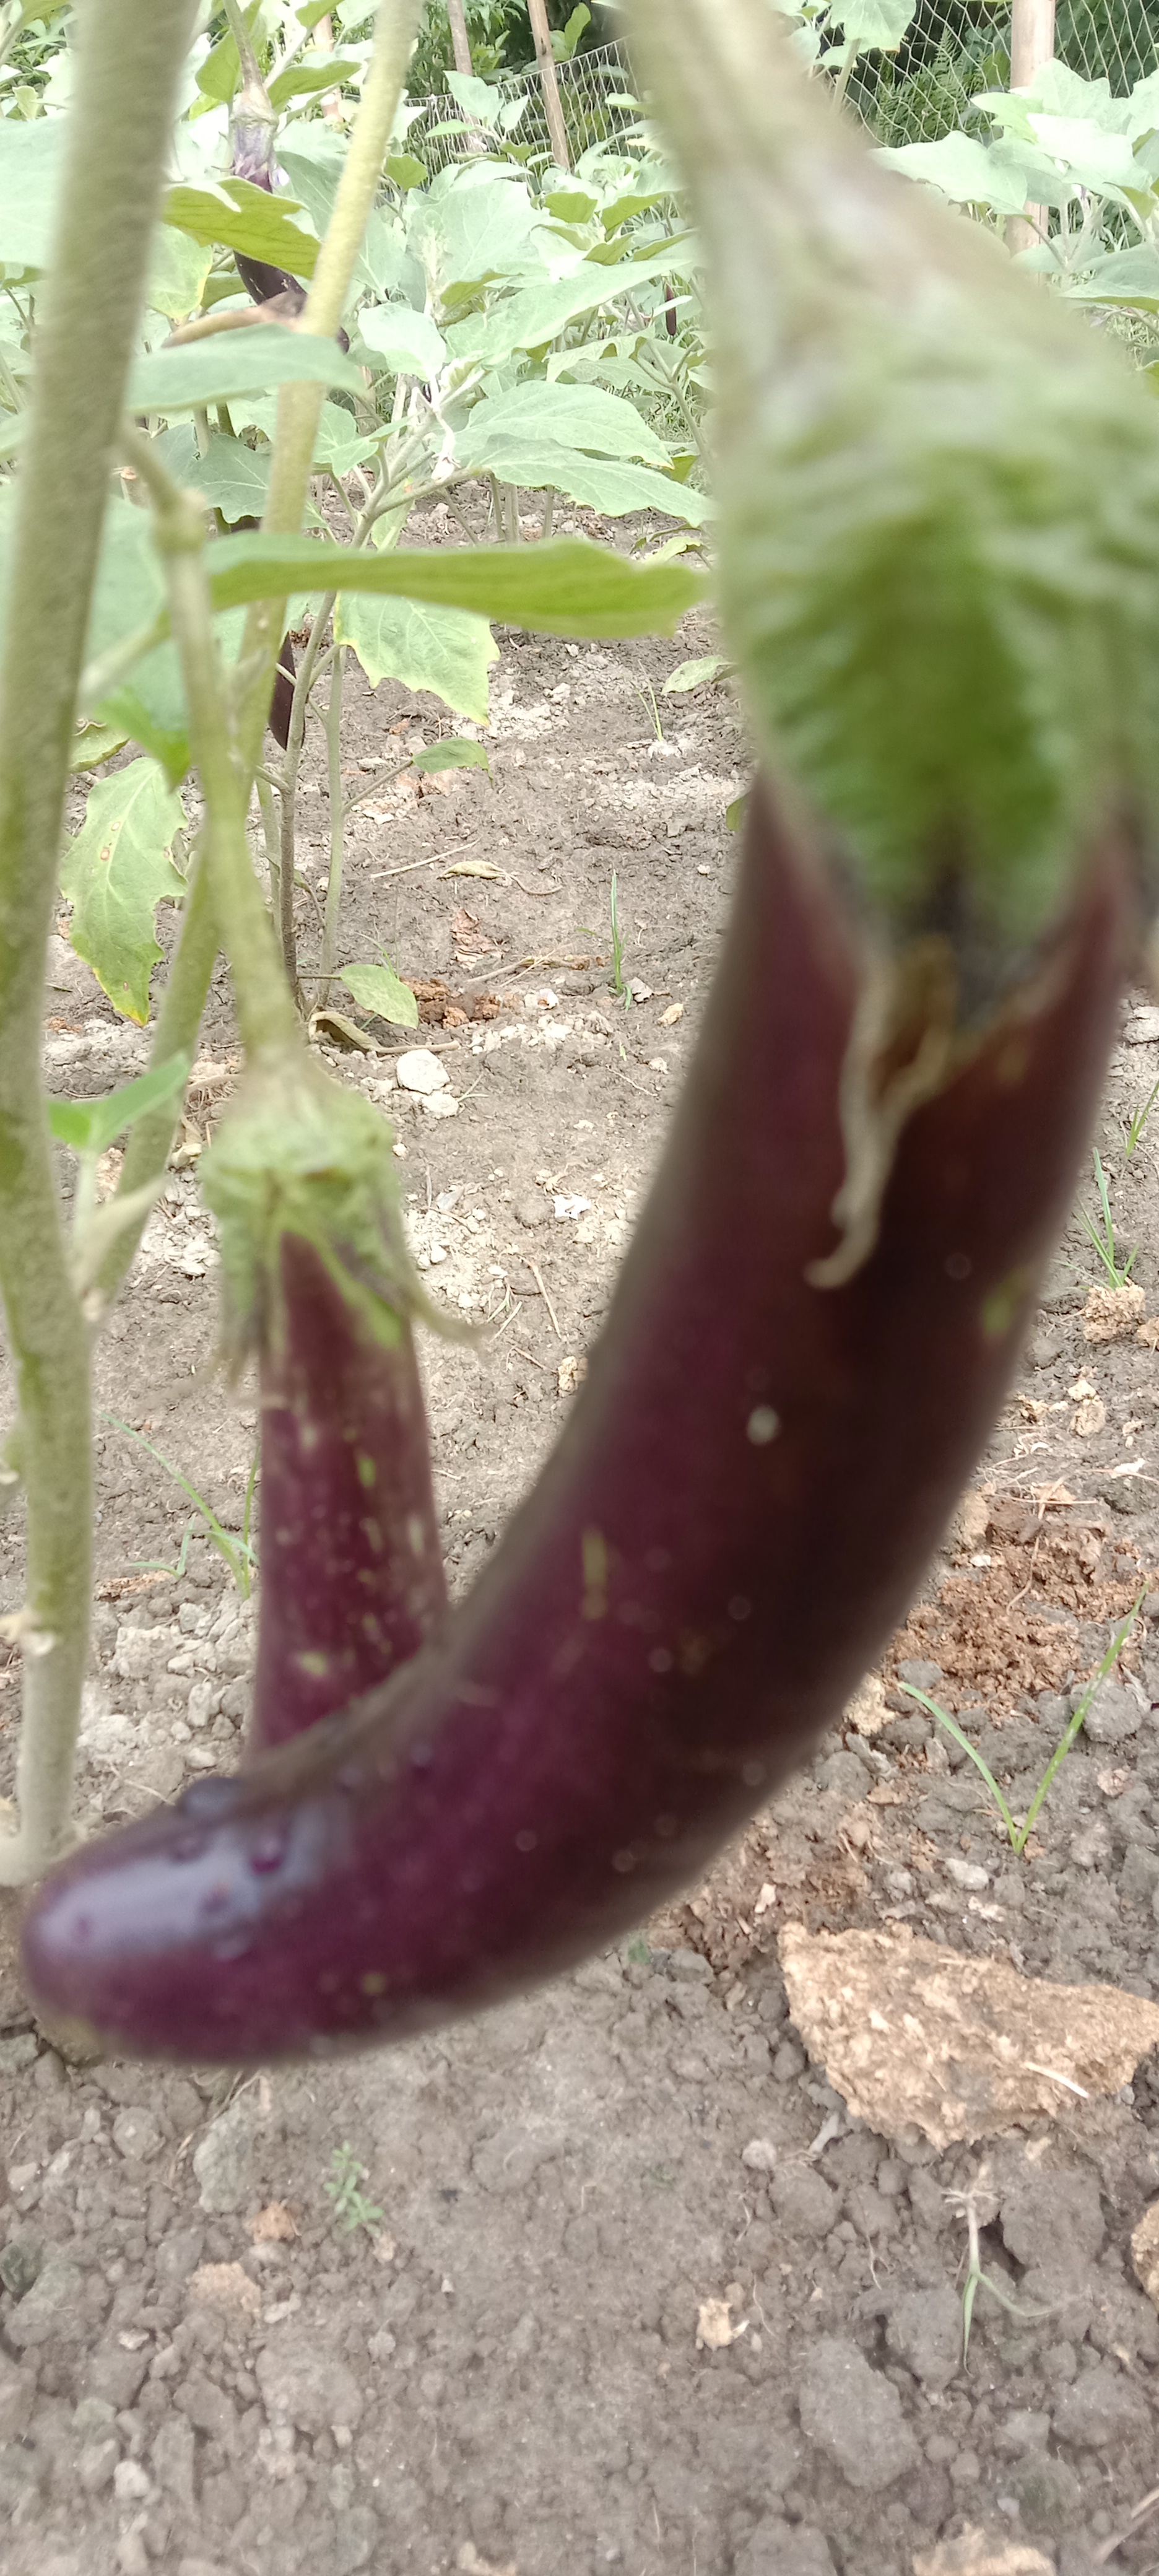
Label: Healty Brinjal